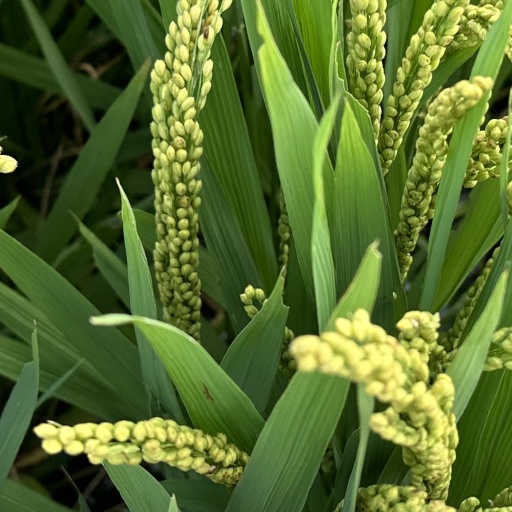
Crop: rice